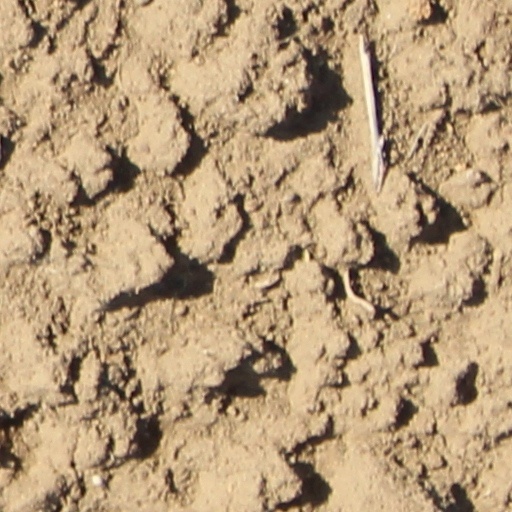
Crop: wheat